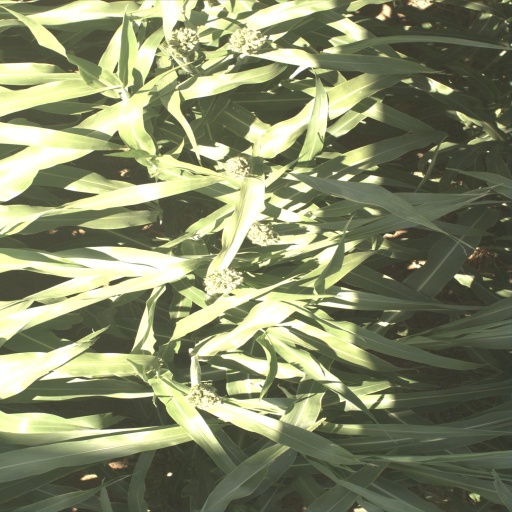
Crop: sorghum